Lightweight Helmet

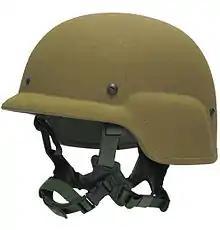
USMC Lightweight Helmet in brown color

The Lightweight Helmet (LWH), also known as the Lightweight Marine Corps Helmet or Lightweight Marine Helmet, is an armored helmet that is used by the United States Marine Corps and U.S. Navy. It is the U.S. Marine Corps' replacement for the PASGT combat helmet and is derived from the Modular Integrated Communications Helmet.